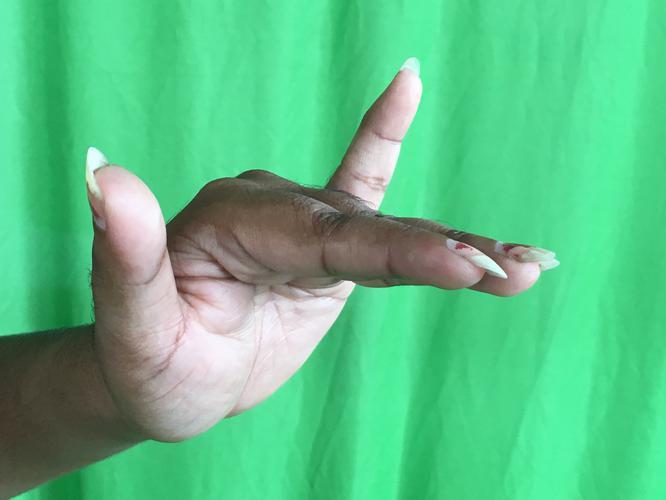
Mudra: Mrigasirsha
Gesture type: single_hand